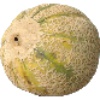
Label: Cantaloupe 2